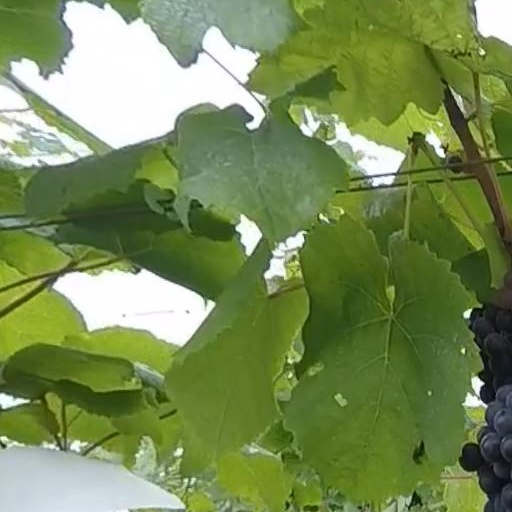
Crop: grape